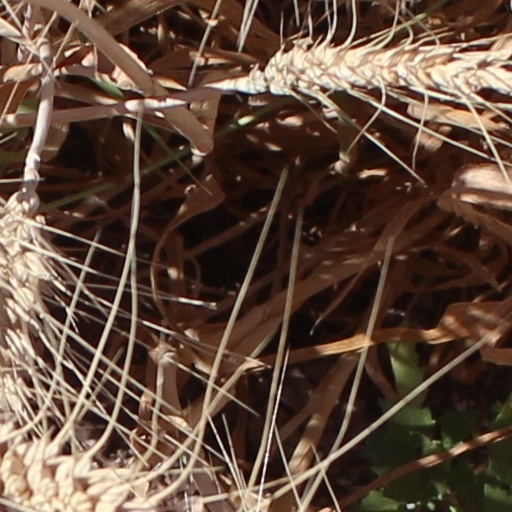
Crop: wheat